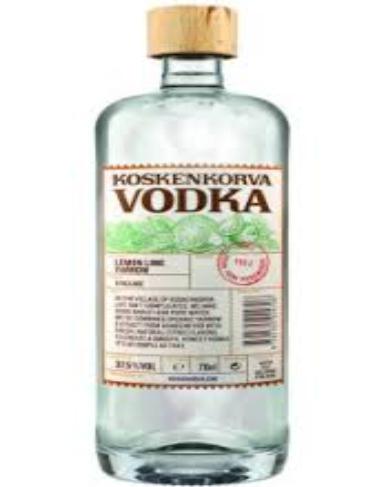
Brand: Koskenkorva
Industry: Food